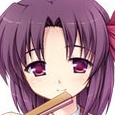
Portrait style: Anime Portrait